Marimba

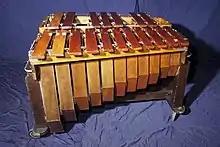
Bass marimba: range of C–F

Marimbas have become widely popular around the world since it was being used throughout Africa, Southeast Asia, Europe, North America, South America and Central America.